Franco-Mongol alliance

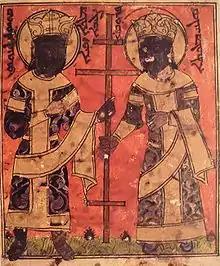
Hulagu and Queen Doquz Khatun depicted as the new "Constantine and Helen", in a Syriac Bible

For Asiatic Christians, the fall of Baghdad was cause for celebration. Hulagu and his Christian queen came to be considered as God's agents against the enemies of Christianity, and were compared to the influential 4th-century Christian Emperor Constantine the Great and his revered mother, Empress Helena, an icon of the Christian church. The Armenian historian Kyrakos of Gandzak praised the Mongol royal couple in texts for the Armenian Church, and Bar Hebraeus, a bishop of the Syriac Orthodox Church, also referred to them as a Constantine and Helena, writing of Hulagu that nothing could compare to the "king of kings" in "wisdom, high-mindedness, and splendid deeds".